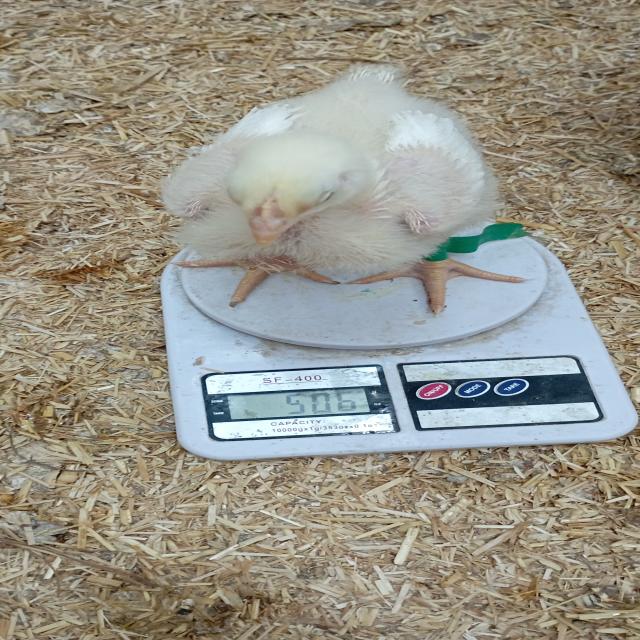
Weight: 506 g